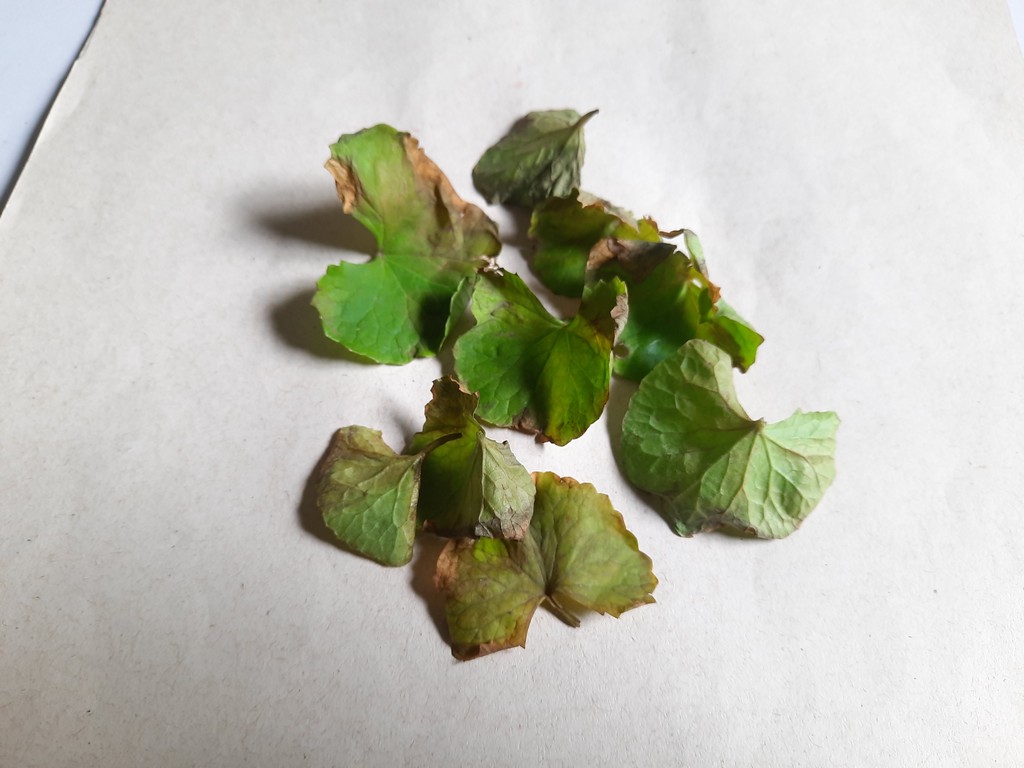
Label: Unhealthy